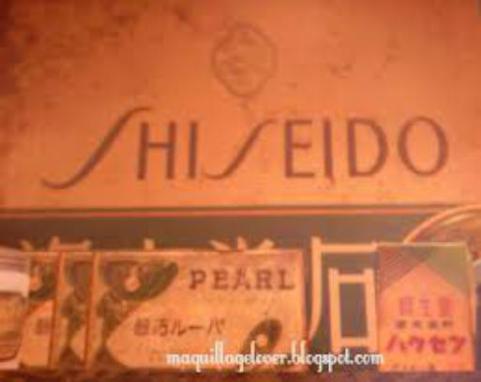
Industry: Necessities